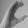
ASL letter: C